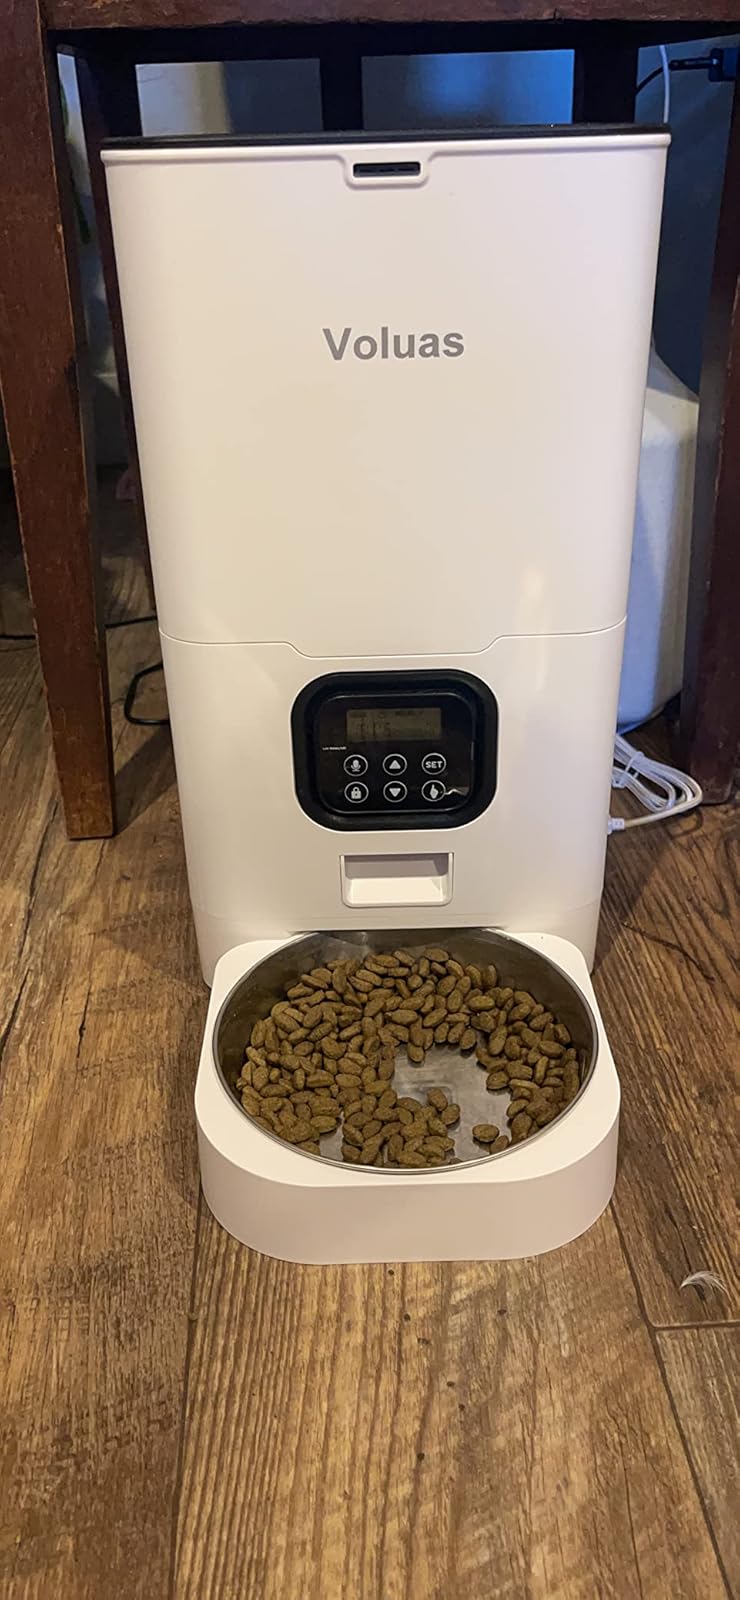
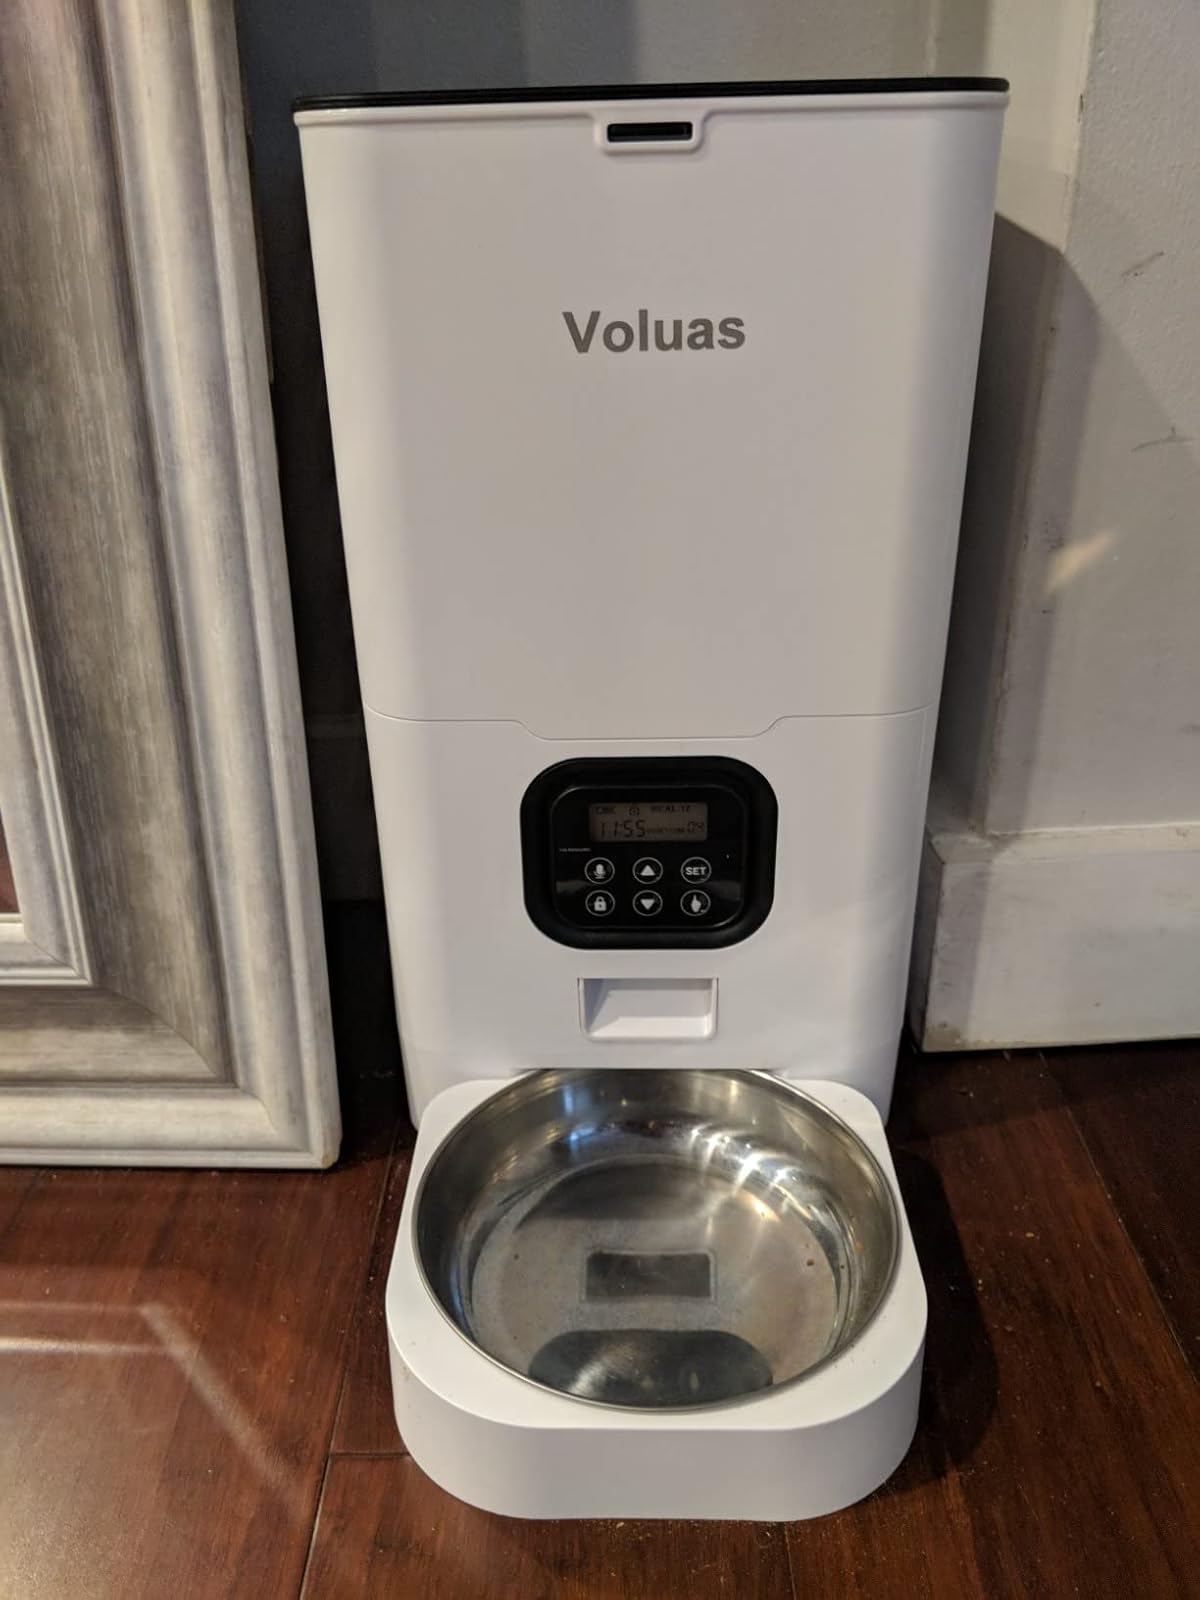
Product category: items_feeder
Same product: yes